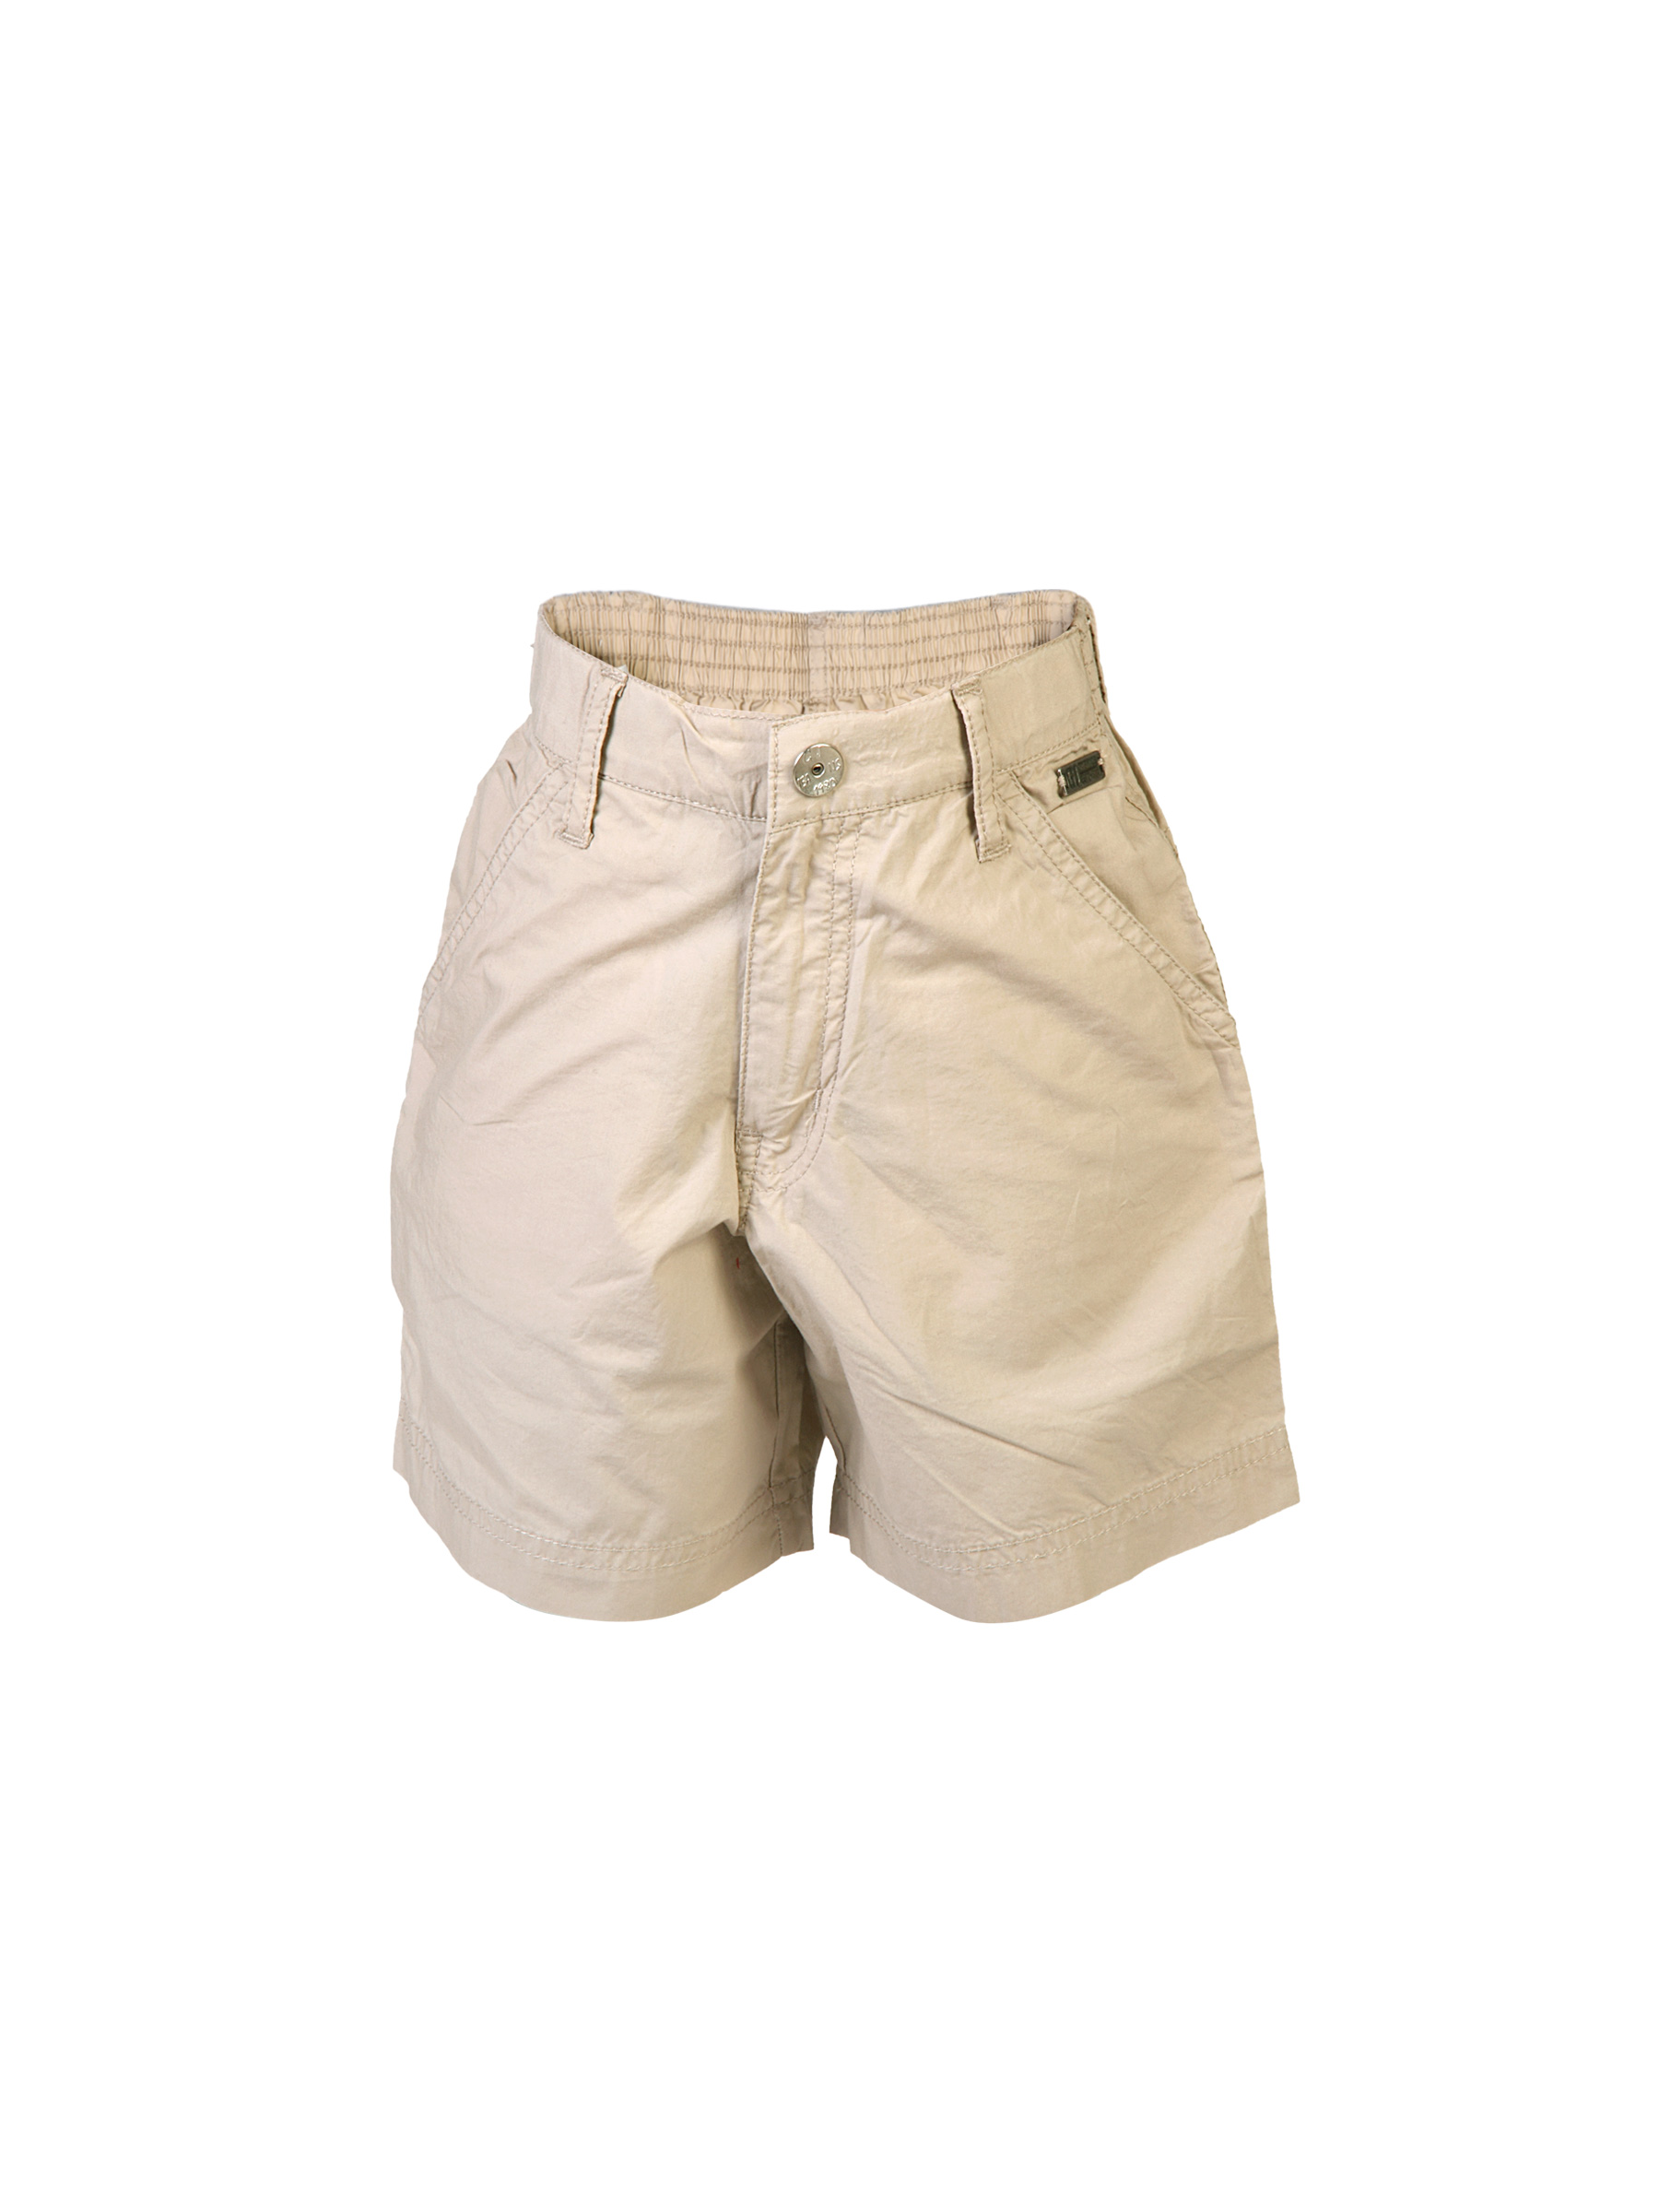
Gini and Jony Kids Boys Solid Beige Shorts
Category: Apparel / Bottomwear / Shorts
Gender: Men
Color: Beige
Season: Fall 2011
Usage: Casual